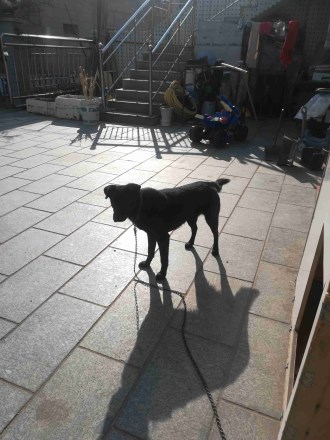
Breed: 3336-n000121-chinese_rural_dog